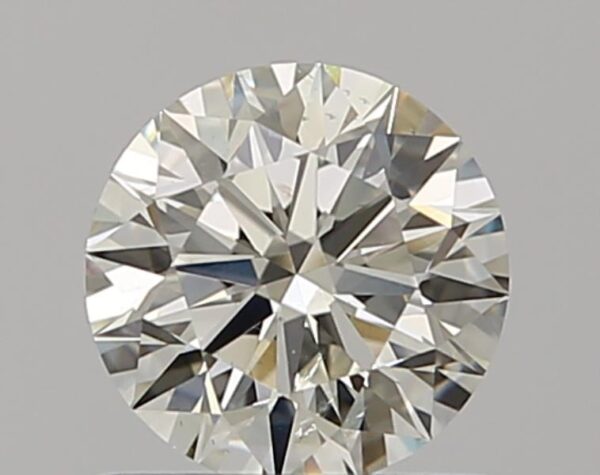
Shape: round
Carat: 0.7
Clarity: SI2
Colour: J
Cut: EX
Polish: EX
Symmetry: EX
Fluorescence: N
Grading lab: GIA
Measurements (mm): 5.65 x 5.69 x 3.52